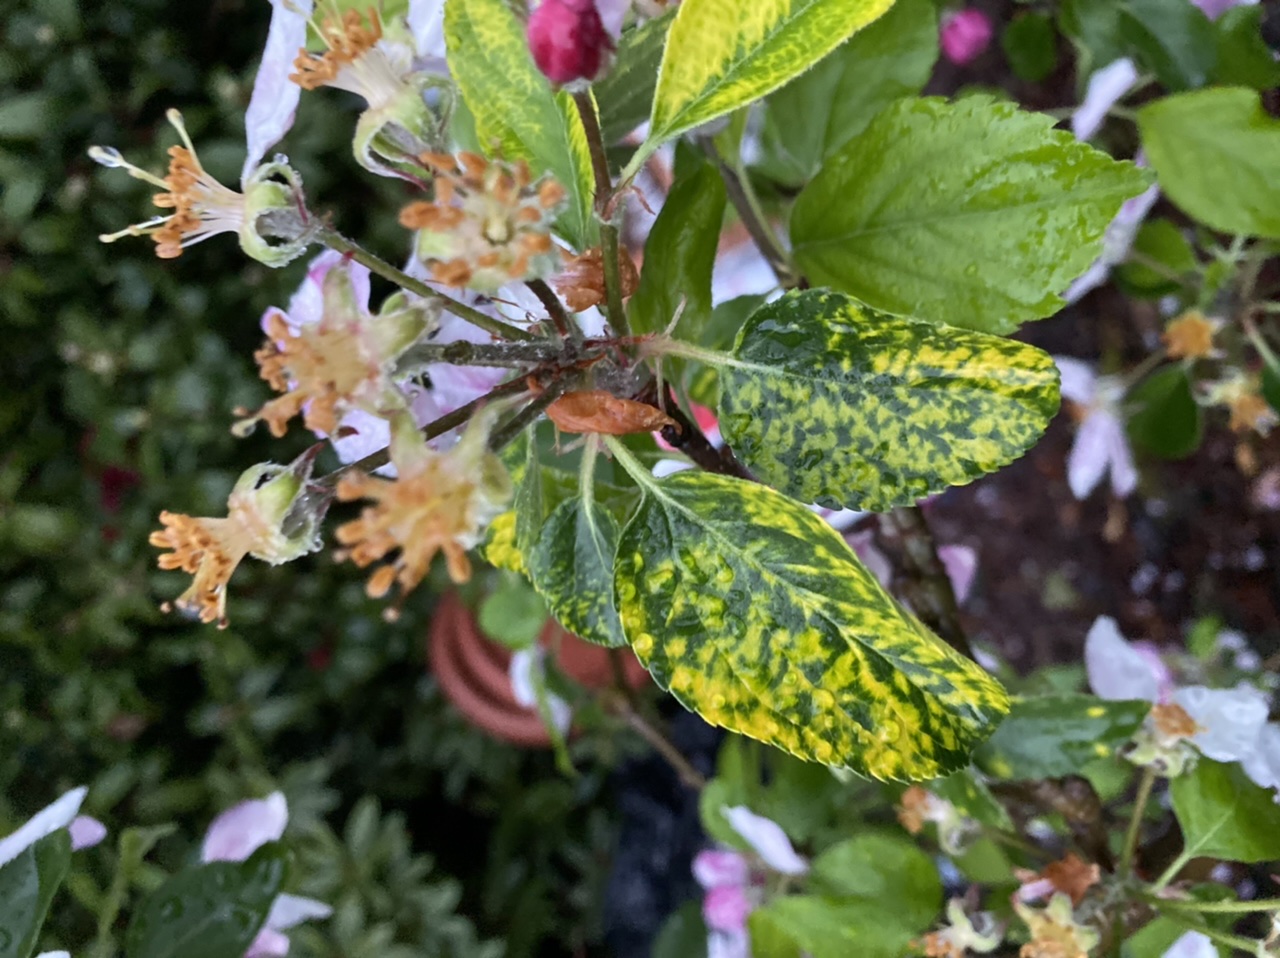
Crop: apple
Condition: mosaic_virus